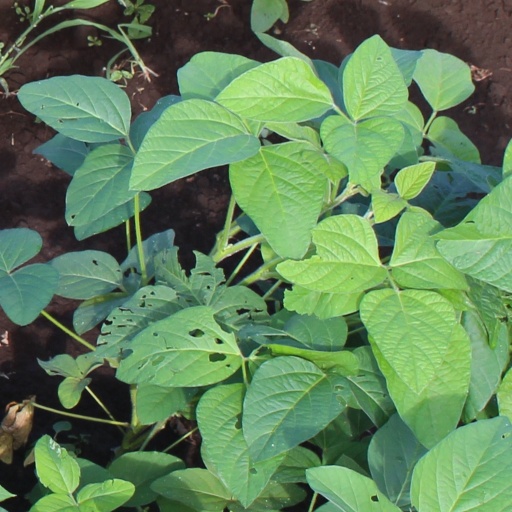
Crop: soybean